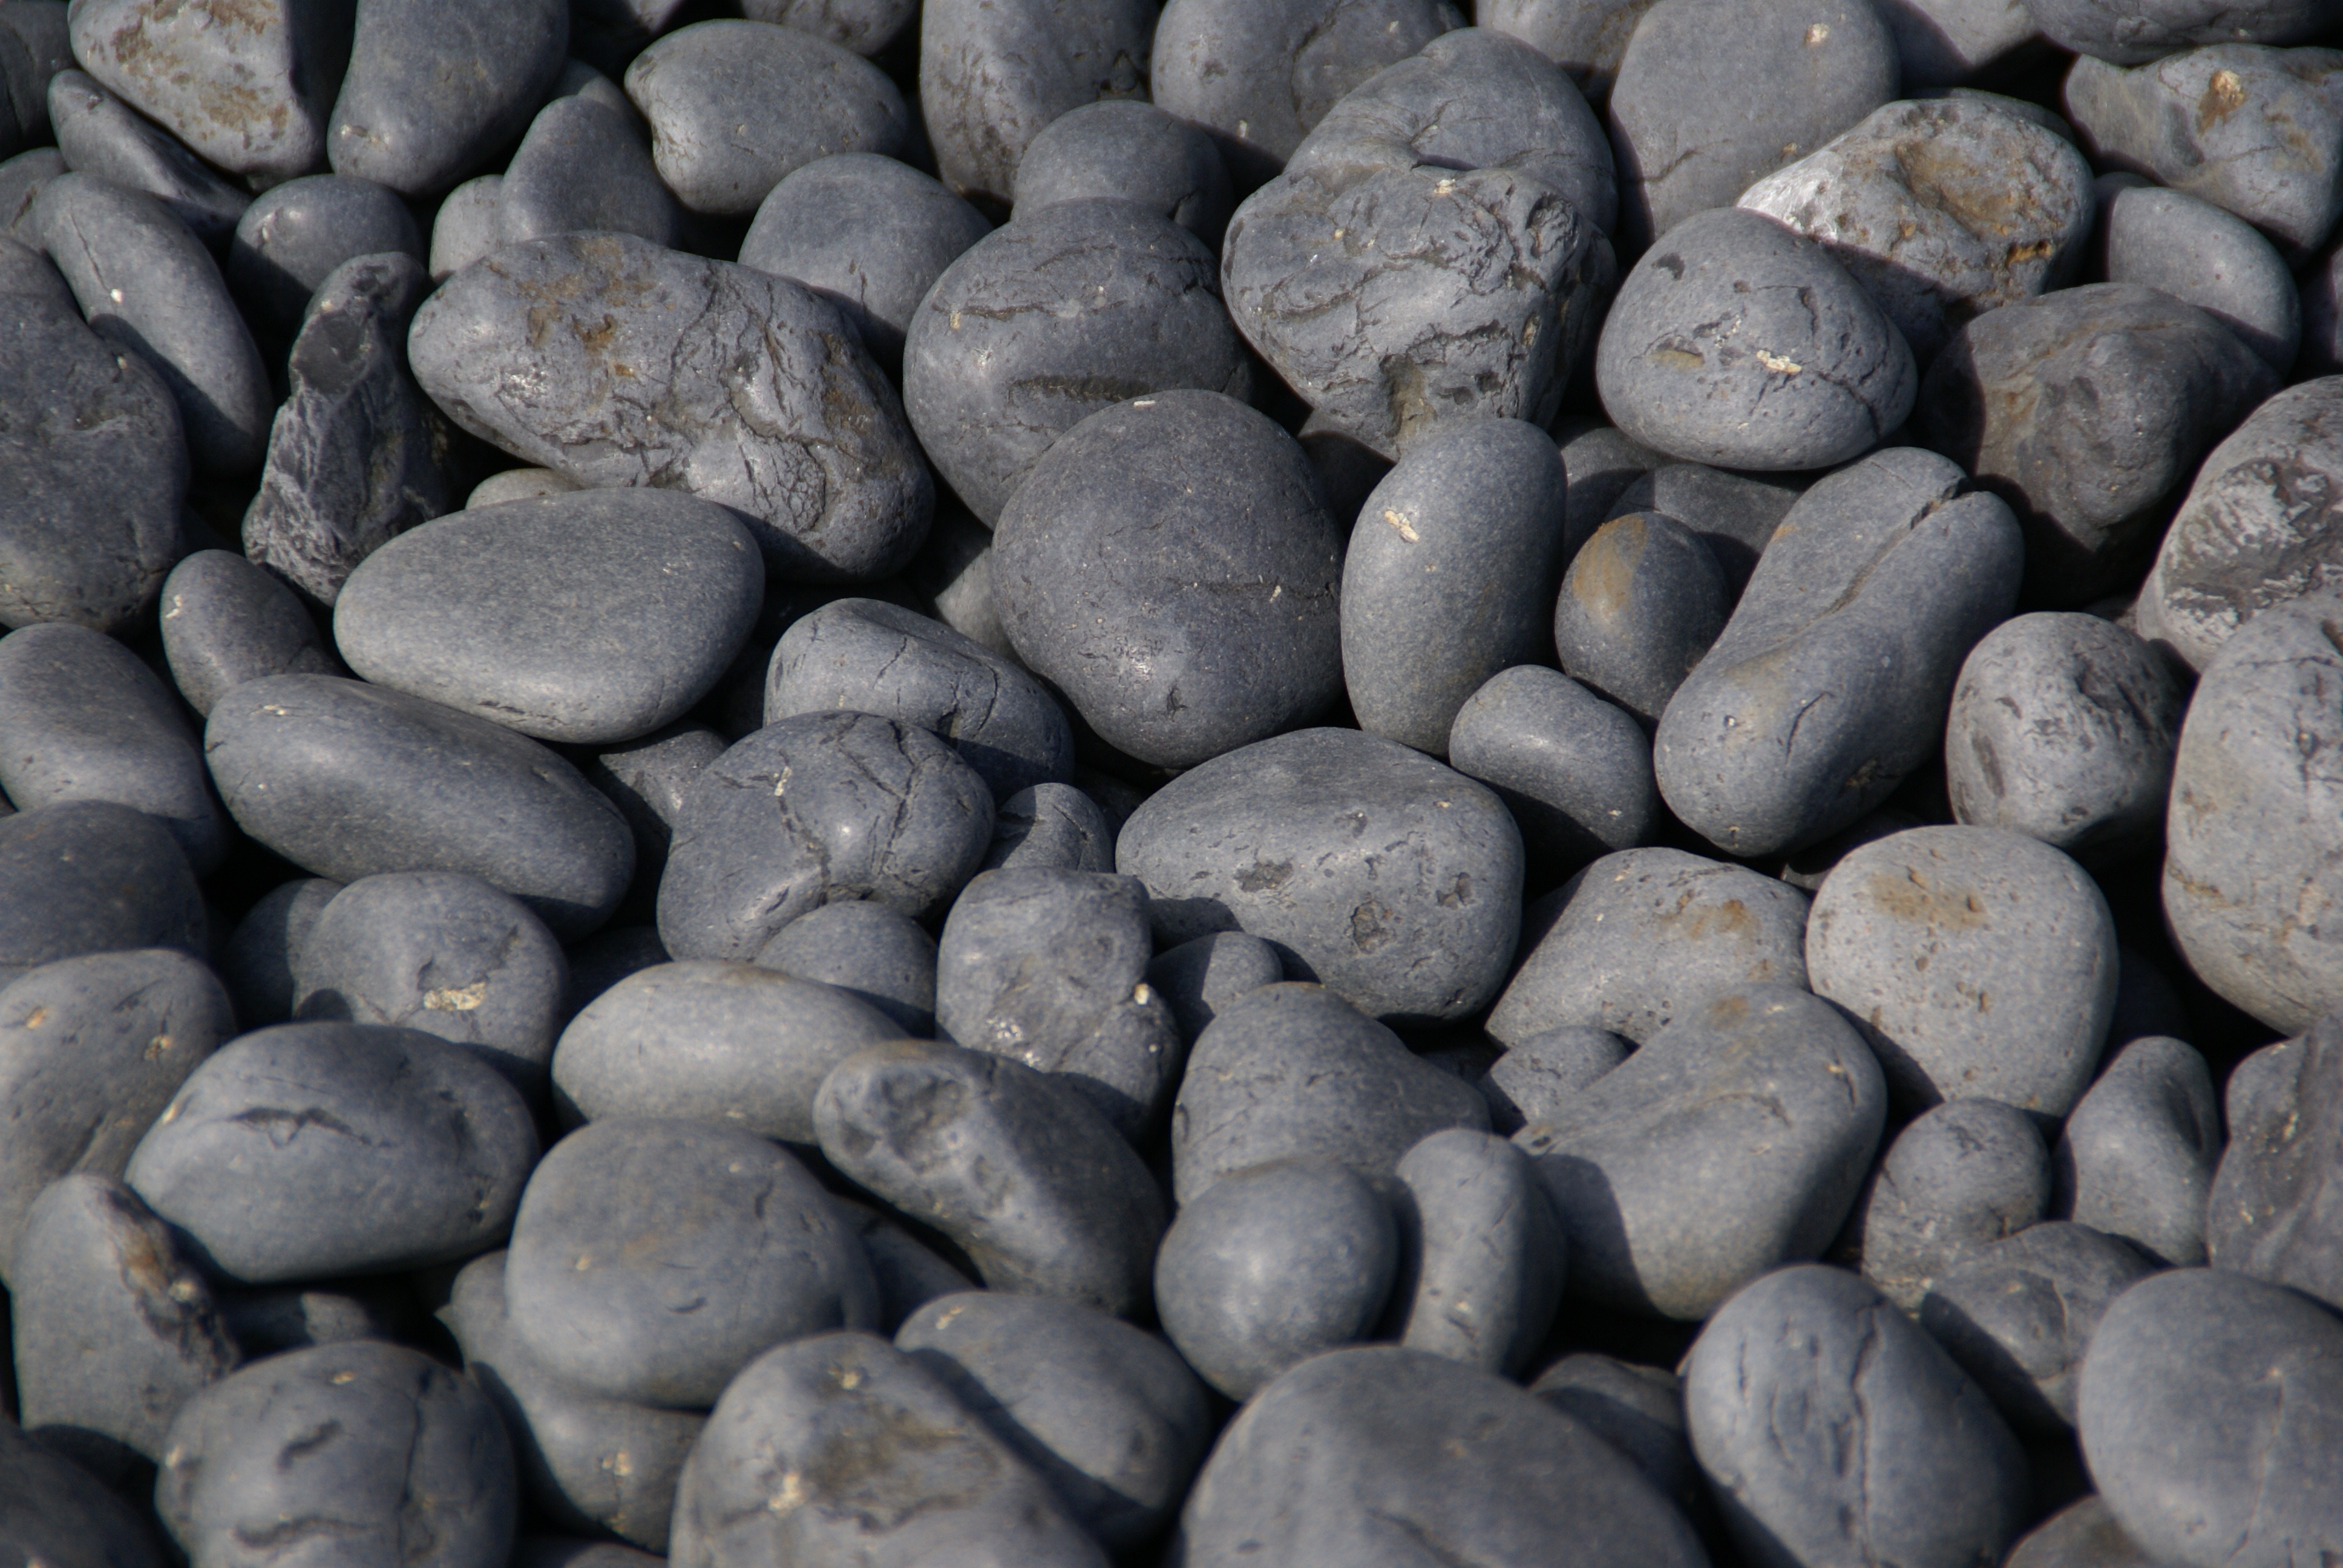
beach, nature, rock, texture, cobblestone, stone, coastline, pebble, stone wall, material, eroded, erosion, close up, rocks, stones, rubble, background, geology, gravel, pebbles, boulder, wallpaper, geological